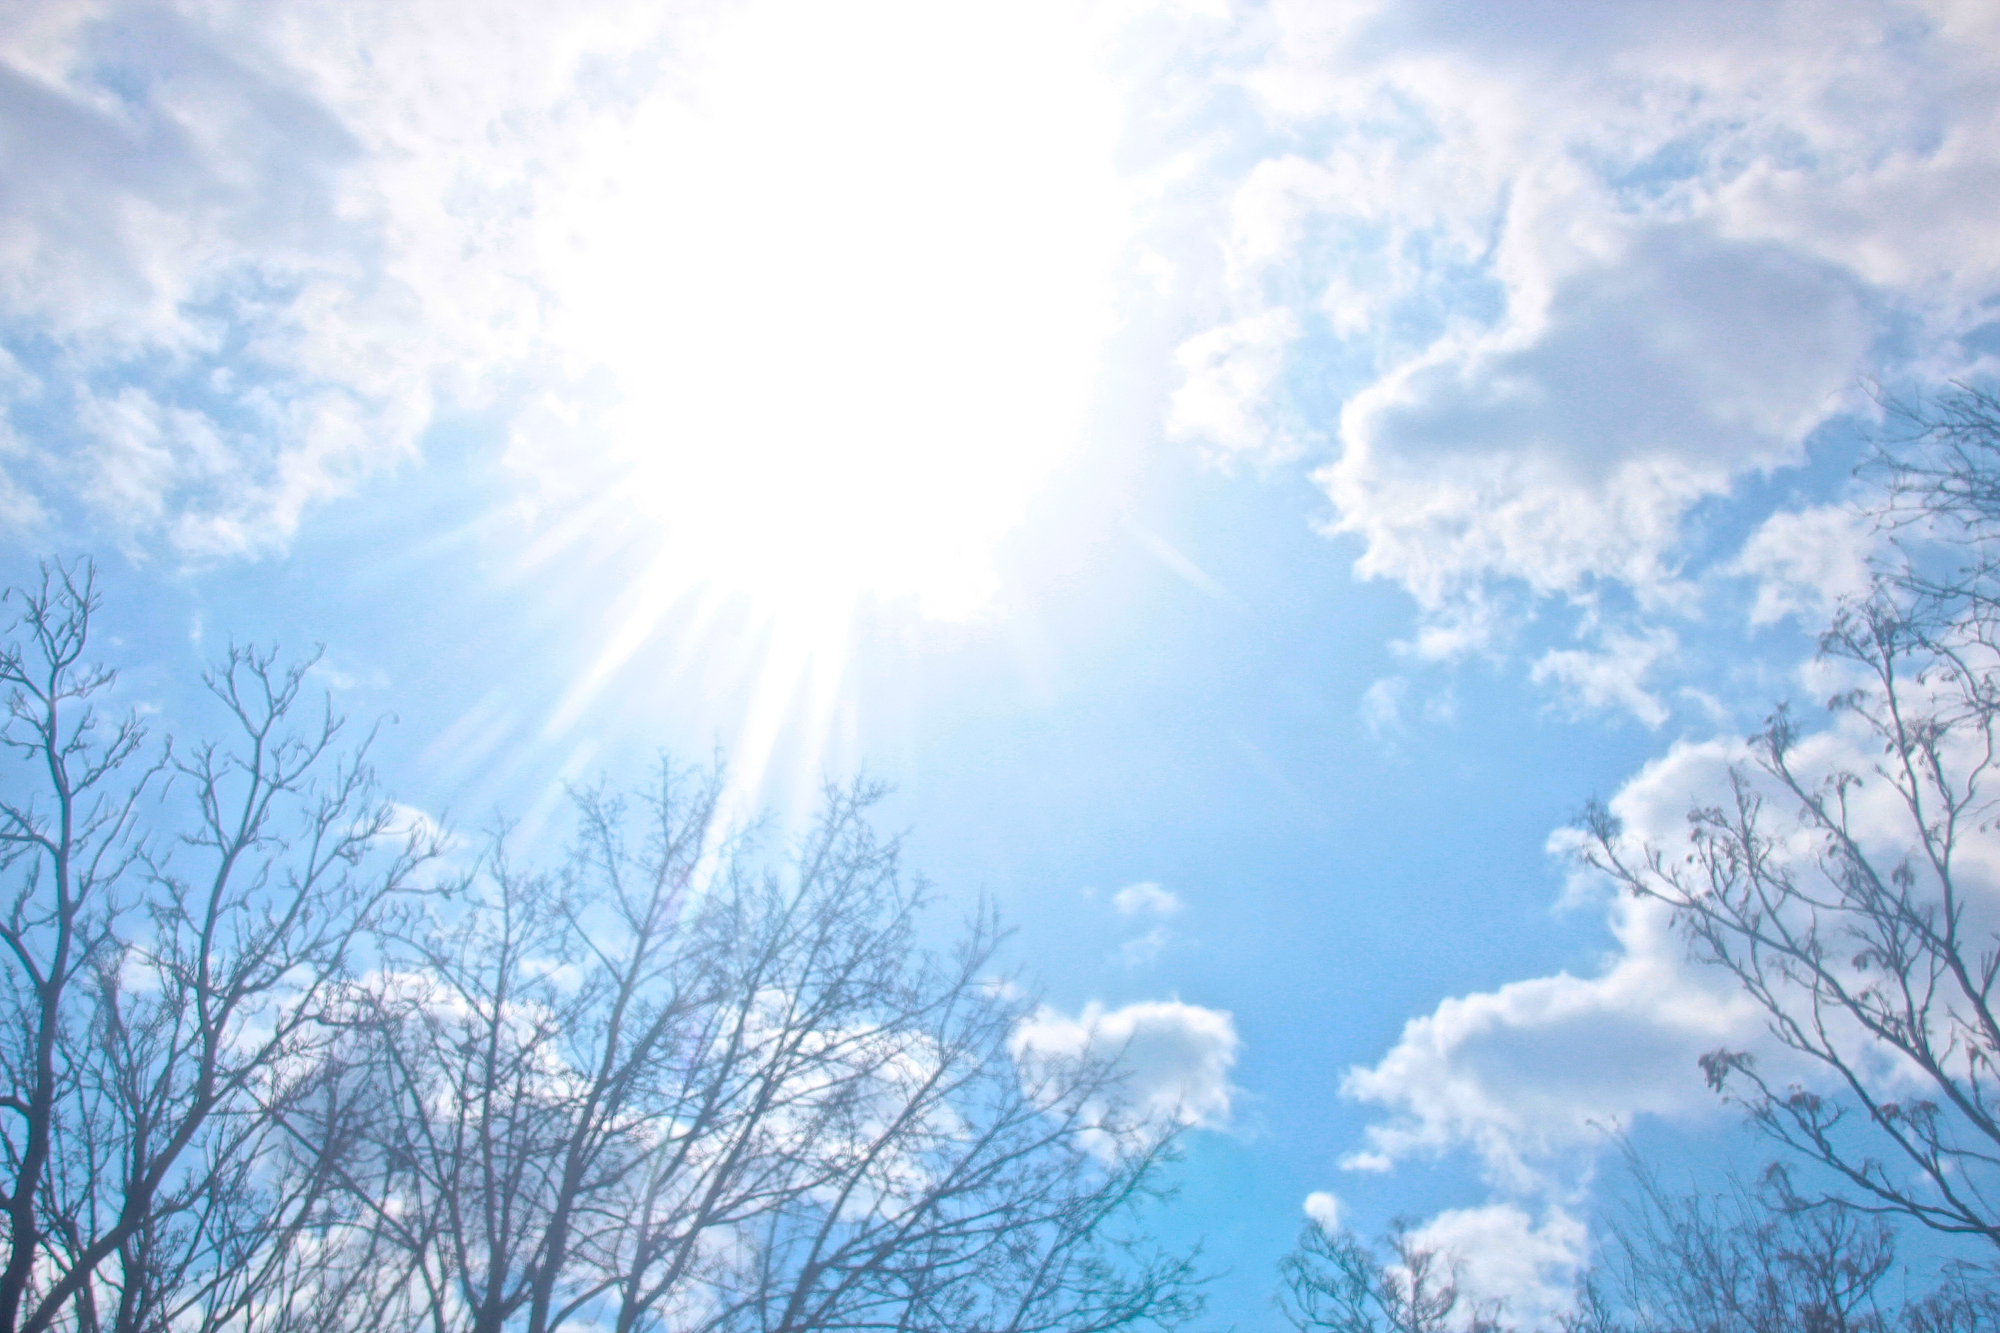
tree, branch, cloud, sky, sun, sunlight, atmosphere, daytime, cumulus, sliderssunday, 3652015, freezing, odc, 365the2015edition, day95, esm, eyesofthesun, day95365, 5apr15, meteorological phenomenon